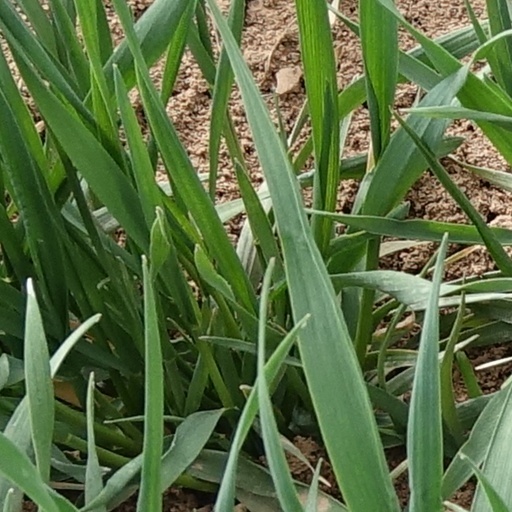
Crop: wheat